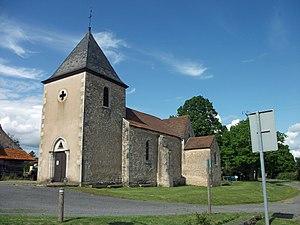
Église de Saint-Priest-d'Andelot, Allier, Auvergne-Rhône-Alpes, France [10855]
Saint-Priest-d'Andelot est une commune française, située dans le département de l'Allier en région Auvergne-Rhône-Alpes.